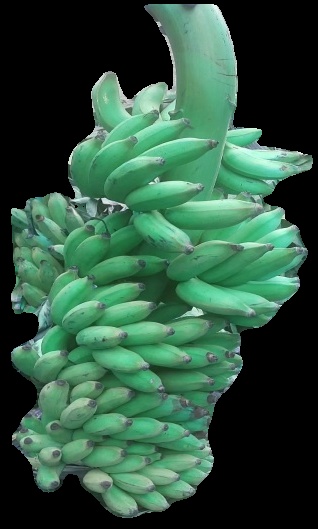
Variety: elakki-bale
Grade: grade1